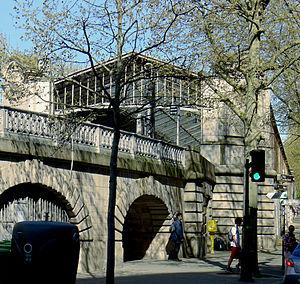
Boulevard Auguste-Blanqui (station de métro Corvisart) - Paris XIII
Corvisart est une station de la ligne 6 du métro de Paris, située dans le 13ᵉ arrondissement de Paris.